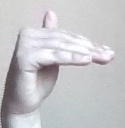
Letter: khaa